Iván Gómez (mountaineer)

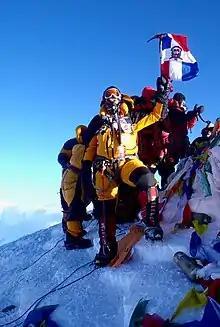
Ivan Gomez at the summit of Mount Everest.

In 2005 he became one of the first Dominicans to summit the highest mountain in the African continent, Kilimanjaro, alongside Federico Jovine, Luis Manuel Gonzales, Ruben Torres, Luis Franco Karim Mella. After a few days of rest and without the participation of Luis Franco due to injury, he begins to climb Mount Kenya, which is considered a much more technical challenging mountain to climb, and which also required making a bivouac at 5000 meters for a day to reach the summit.